Atlanta Marriott Marquis

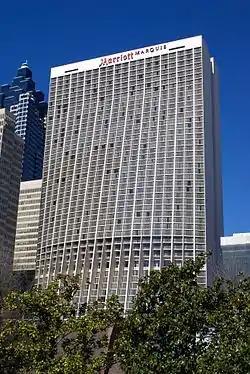

The Atlanta Marriott Marquis is a 47-story, Marriott hotel in Atlanta, Georgia, United States. It is the 15th tallest skyscraper in the city. The building was designed by Atlanta architect John C. Portman Jr. and supported by local engineer Blake Van Leer with construction completed in 1985, and because of its bulging base, it is often referred to as the "Pregnant Building" or the "Coca Cola" building as it looks like a bottle of Coke from the side elevation.